Resistance: Burning Skies

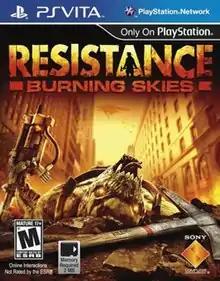
North American cover art

Resistance: Burning Skies is a 2012 first-person shooter video game developed by Nihilistic Software and published by Sony Computer Entertainment for the PlayStation Vita. It is a spin-off and the most recent installment of the "Resistance" series. In the game, players control the character of Tom Riley, a firefighter who fights against an enemy called the Chimera during their invasion of the United States.